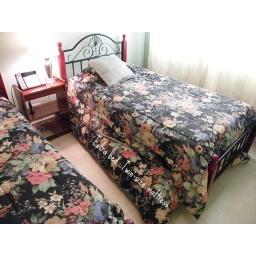
Note that 3d bed is under the bed by the window -- all beds are single